Kibbeh safarjaliyeh

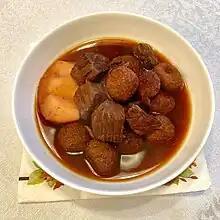
A bowl of kibbeh safarjaliyeh made with beef.

Kibbeh safarjaliyeh or kibbeh bi'safarjaliyeh (sometimes kubbah), is a dish of Syrian cuisine that consists of lamb or beef chunks as well as kibbeh in safarjaliyeh, a broth consisting of quince, pomegranate juice, pomegranate molasses, and beef broth. It is a variation of kibbeh, a common dish in Levantine cuisine.